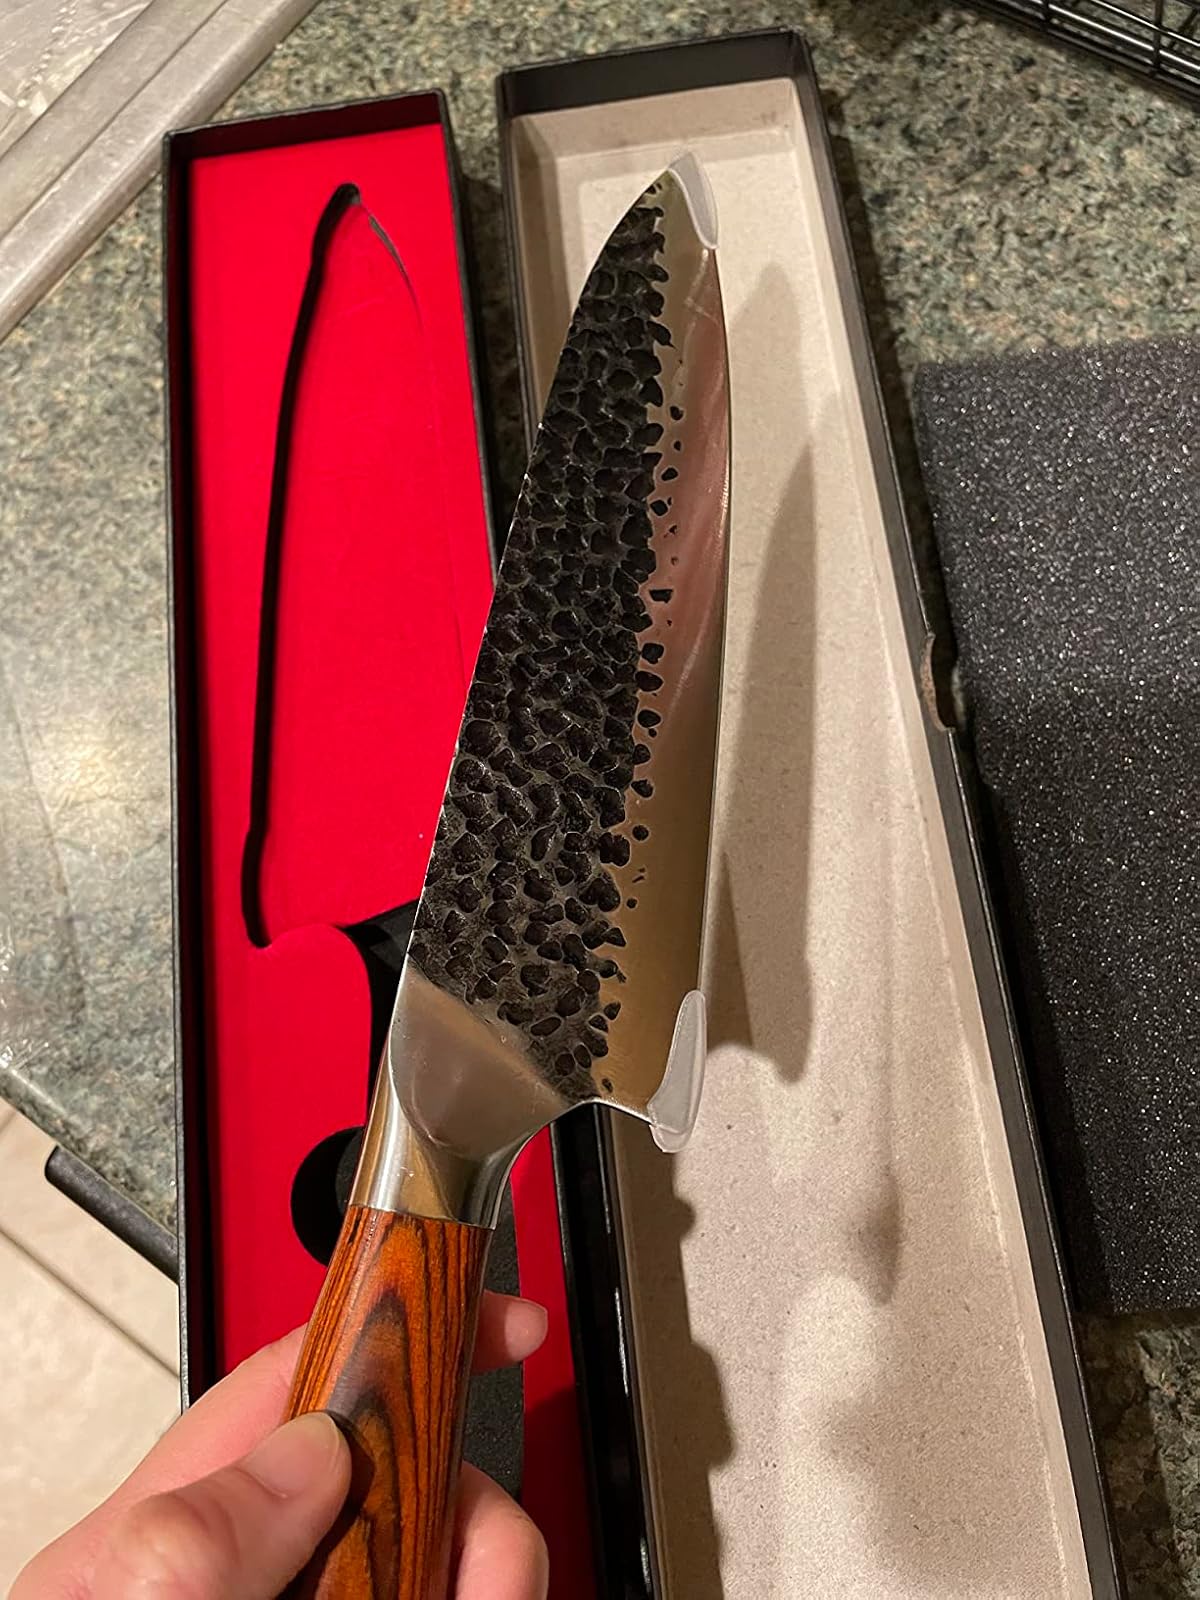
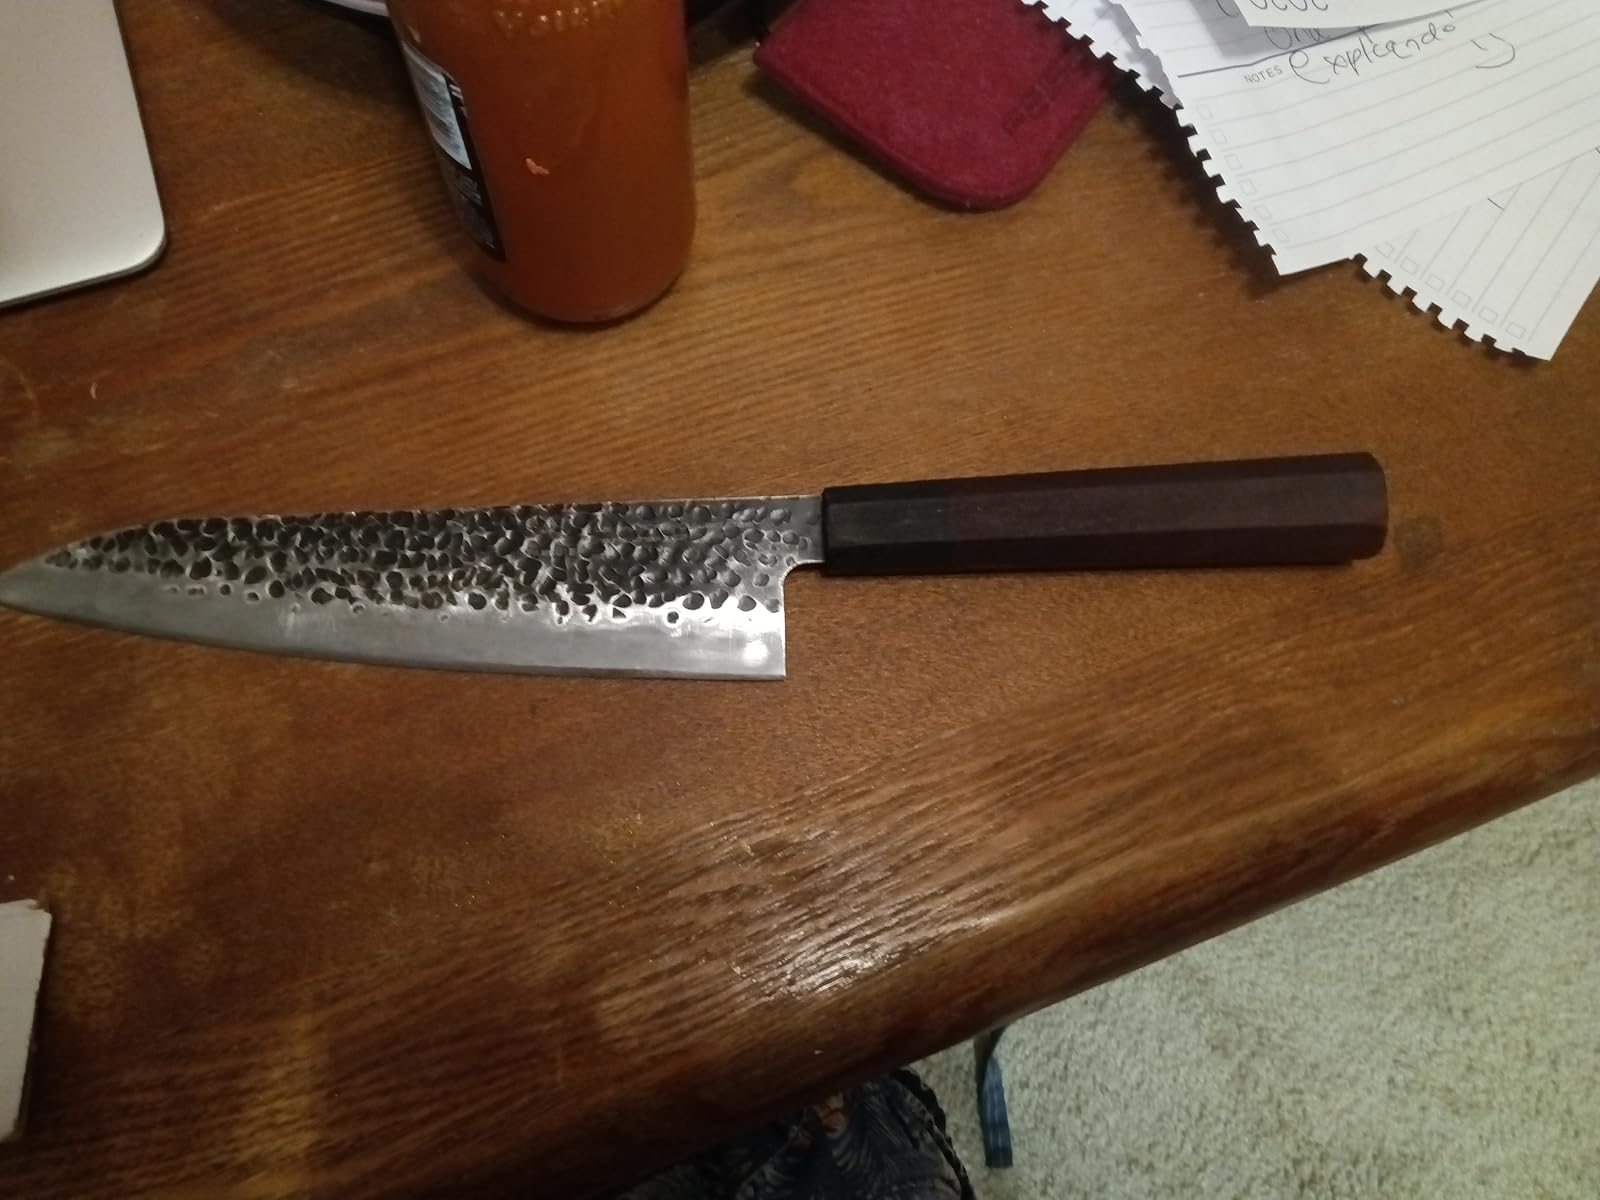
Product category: items_knife
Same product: no